Biogasoline

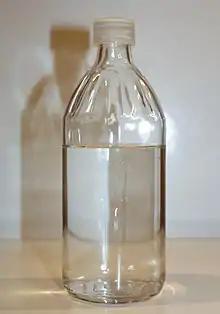
Absolute ethanol

Ethanol fuel is assembled from numerous plants and their respective biomasses and is mainly used as a mix-in alcohol. When these substances are combined, the pressure at which a fuel will combust, otherwise known as octane, increases. Ethanol works to combat the byproducts produced by many modern day vehicles-such as carbon monoxide, nitrogen oxides and volatile organic compounds. The majority of ethanol gasolines are E10 or E15; however some vehicles allow for differing configurations of ethanol.